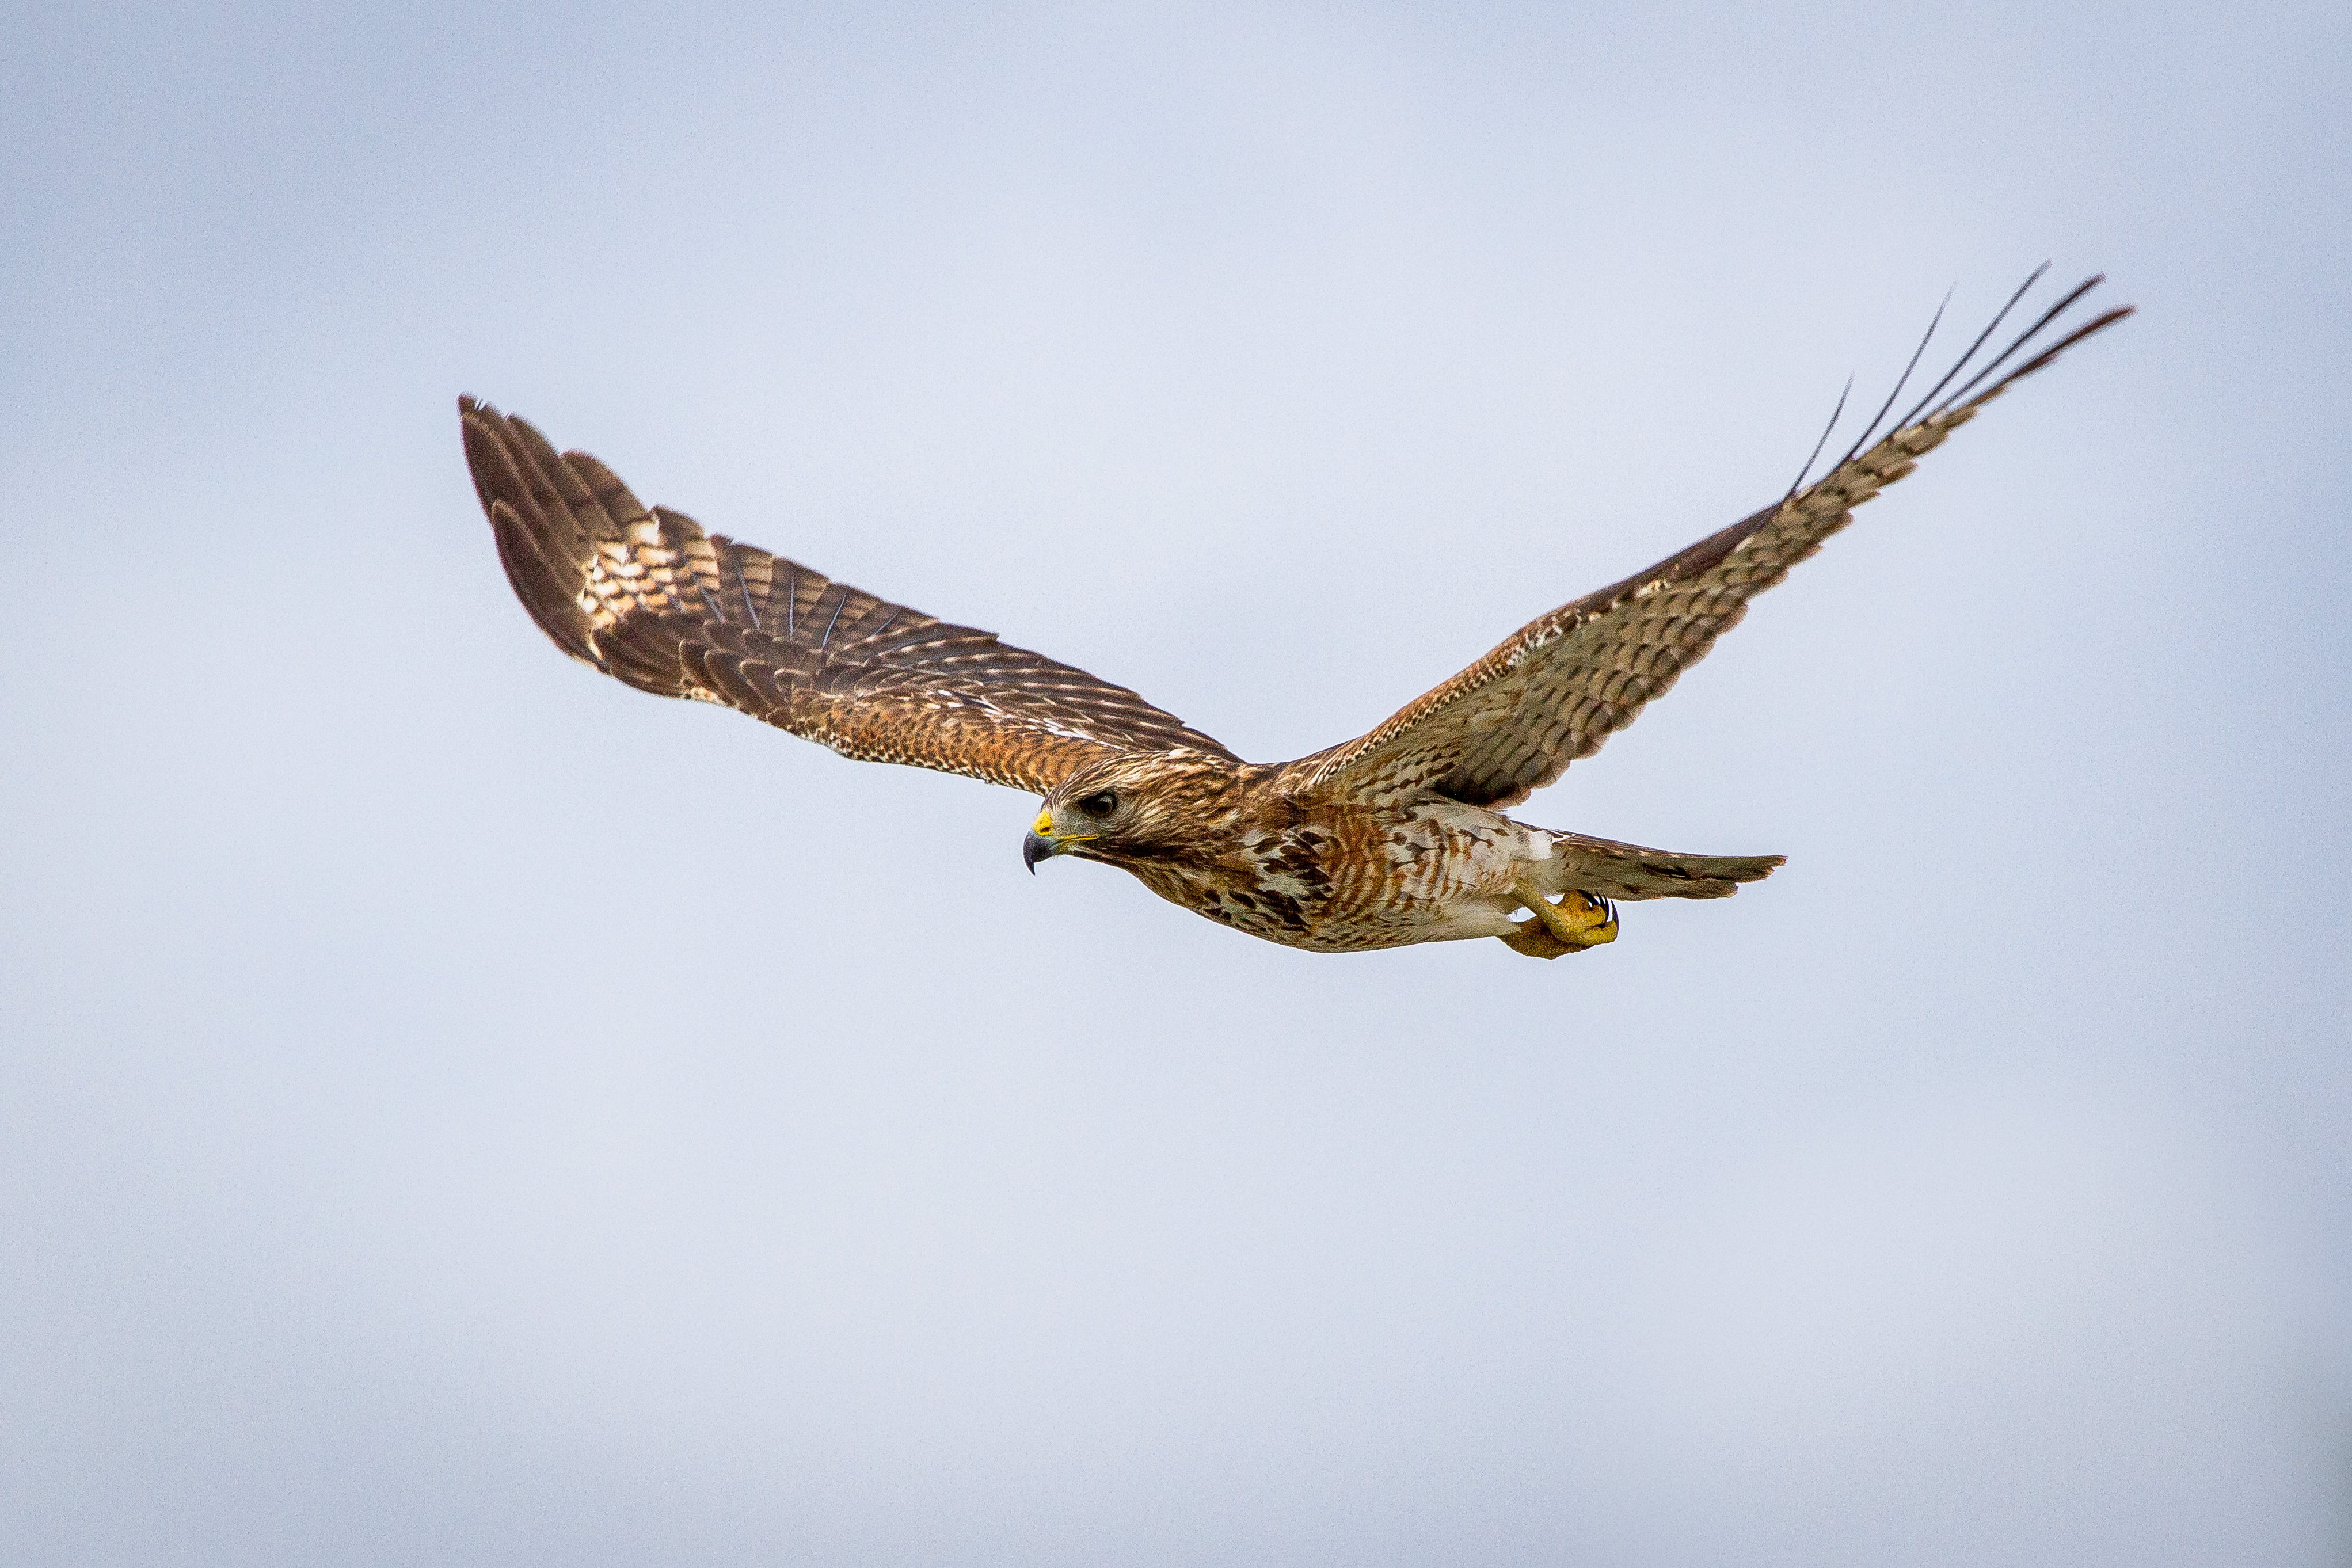
bird, wing, explore, beak, flight, hawk, fauna, bird of prey, vertebrate, falcon, harrier, florida, buzzard, inflight, bif, andymorffew, morffew, naturethroughthelens, naples, redshoulderedhawk, buteolineatus, accipitriformes